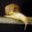
Label: snail